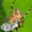
Label: spider